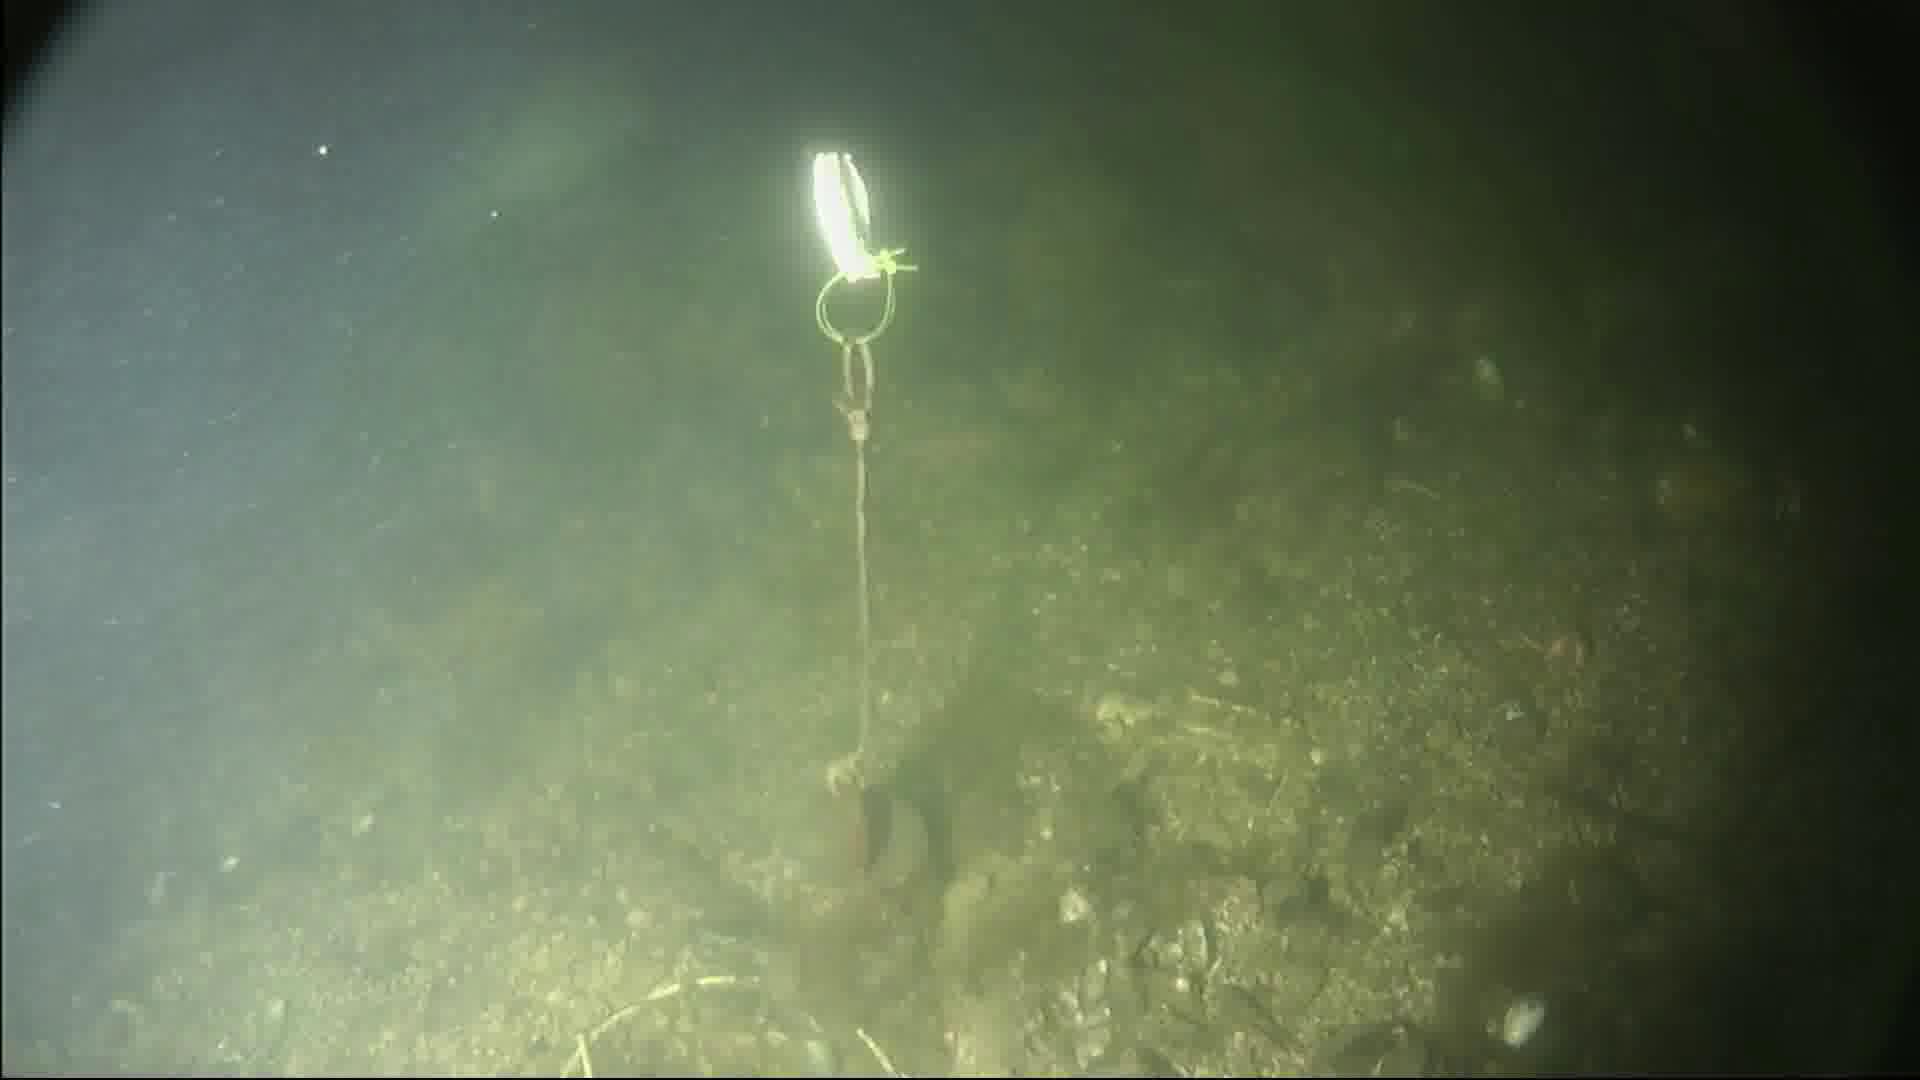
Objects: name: fish